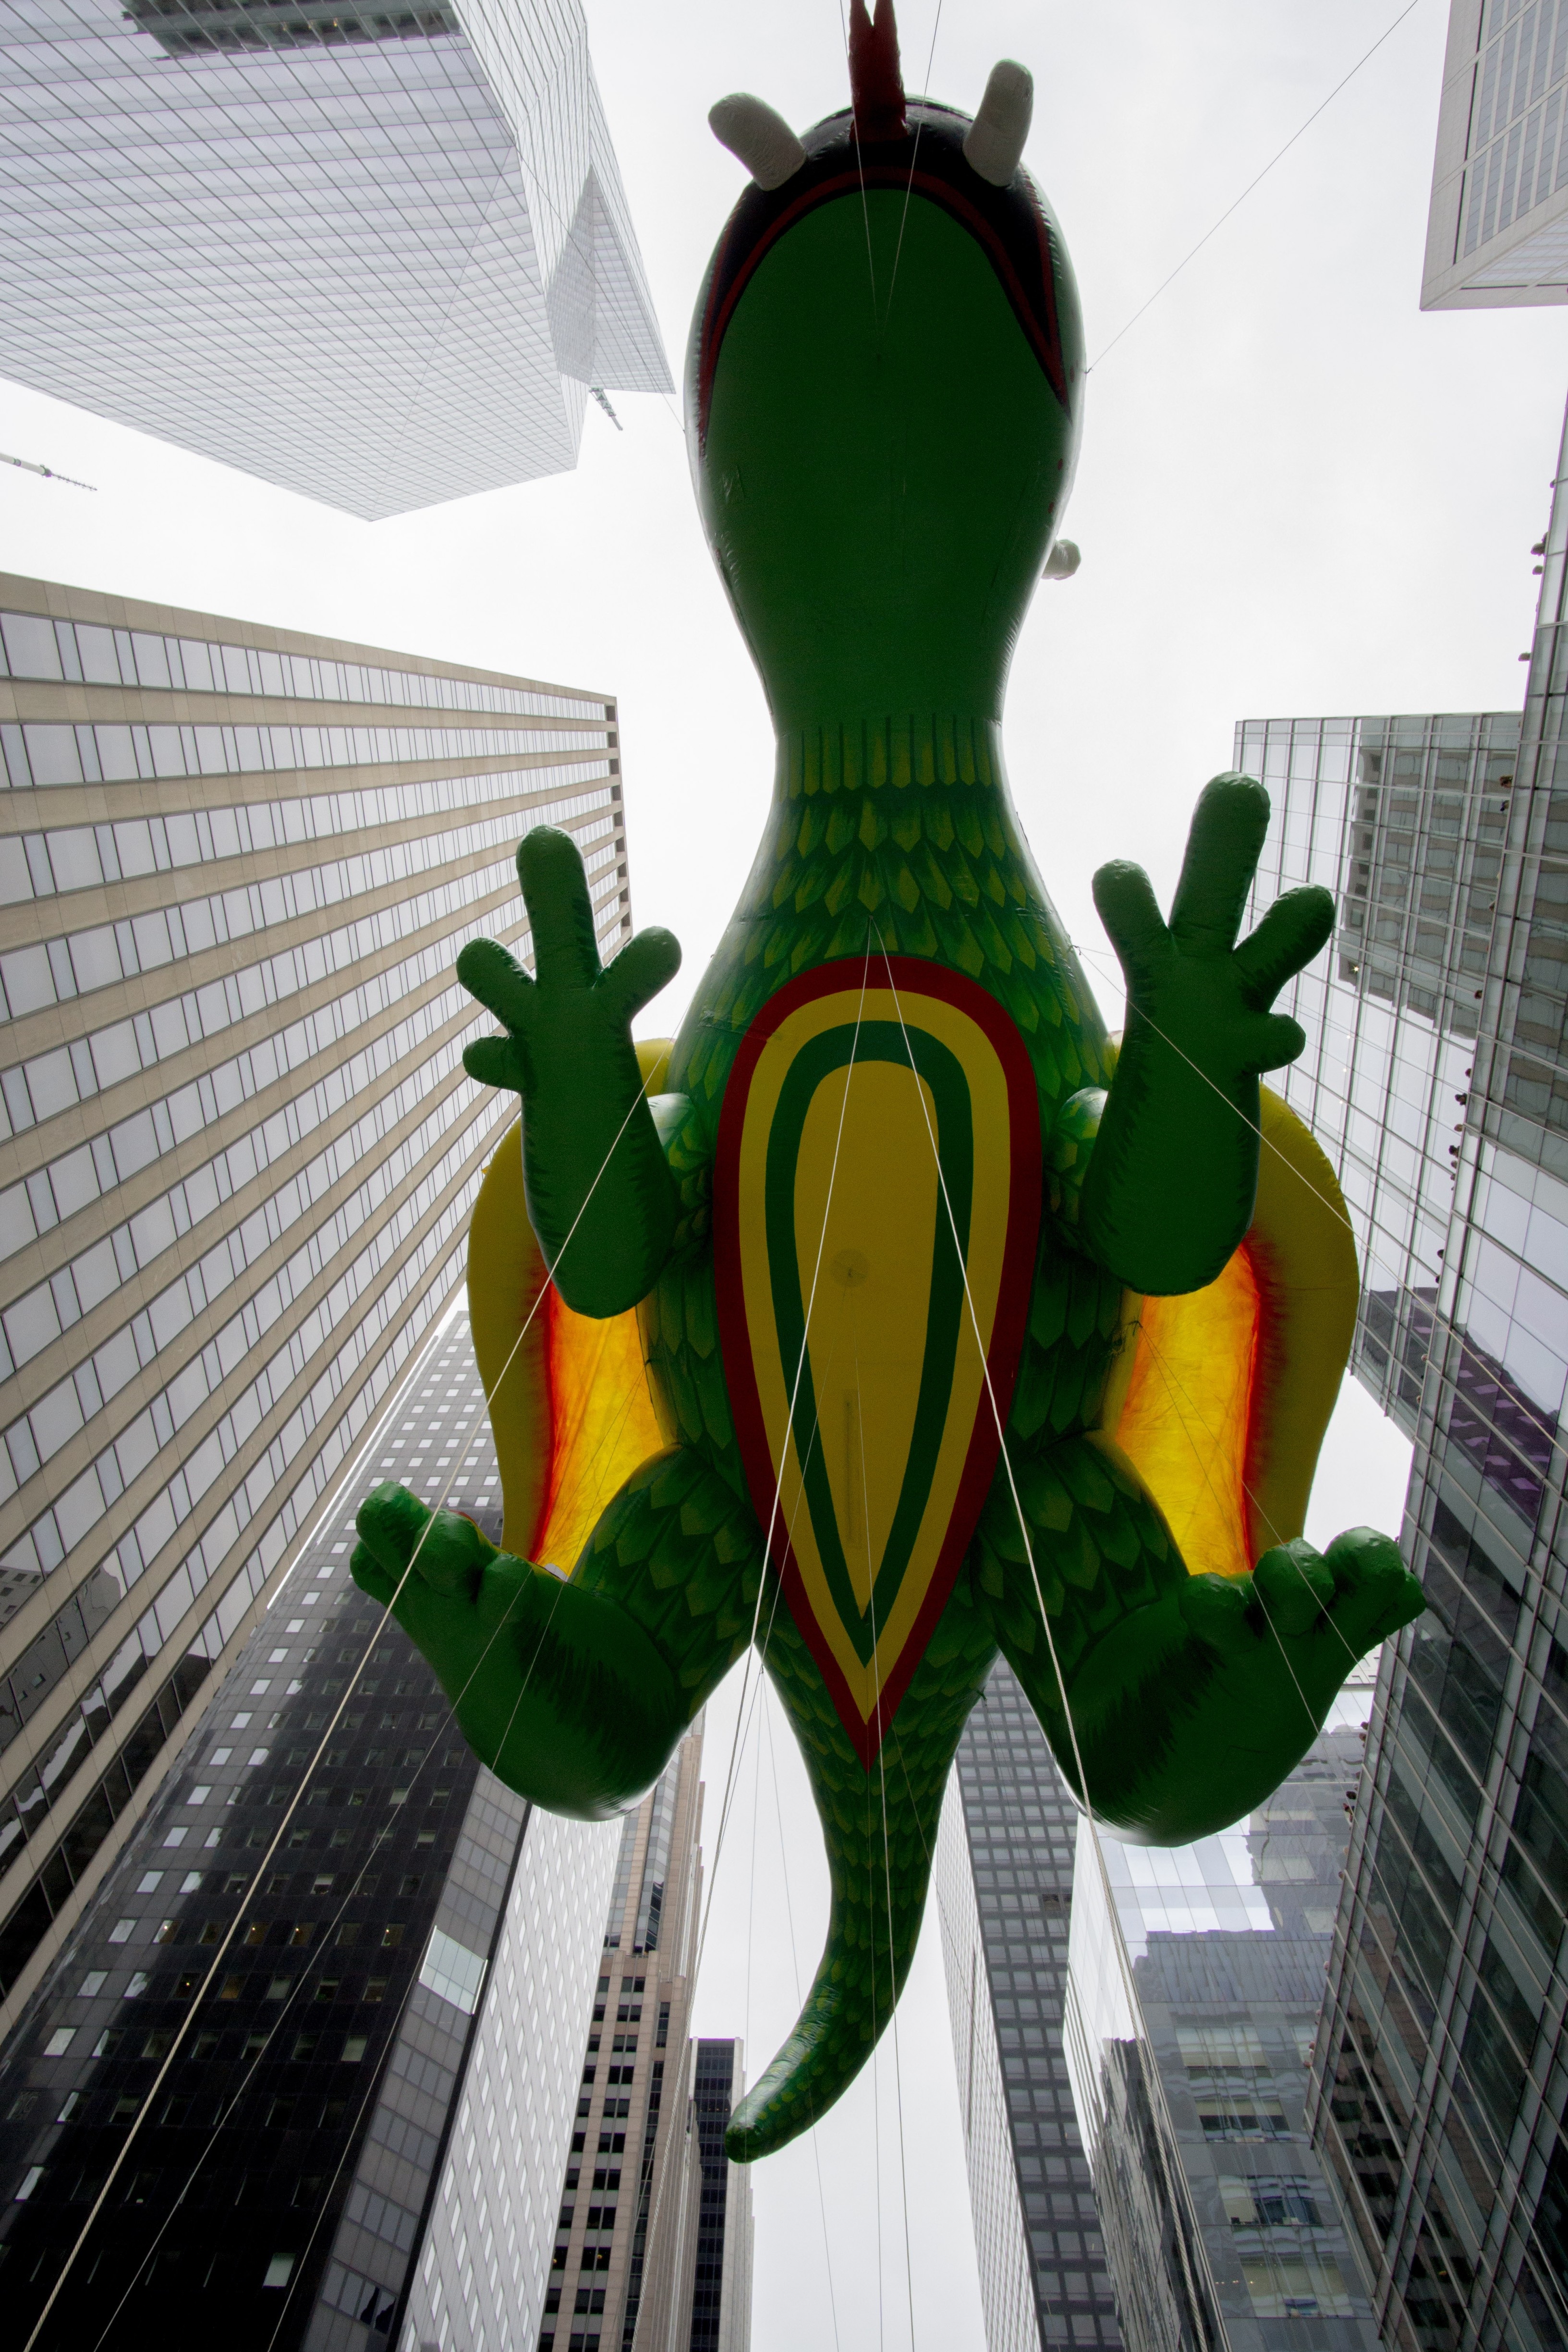
flower, green, art